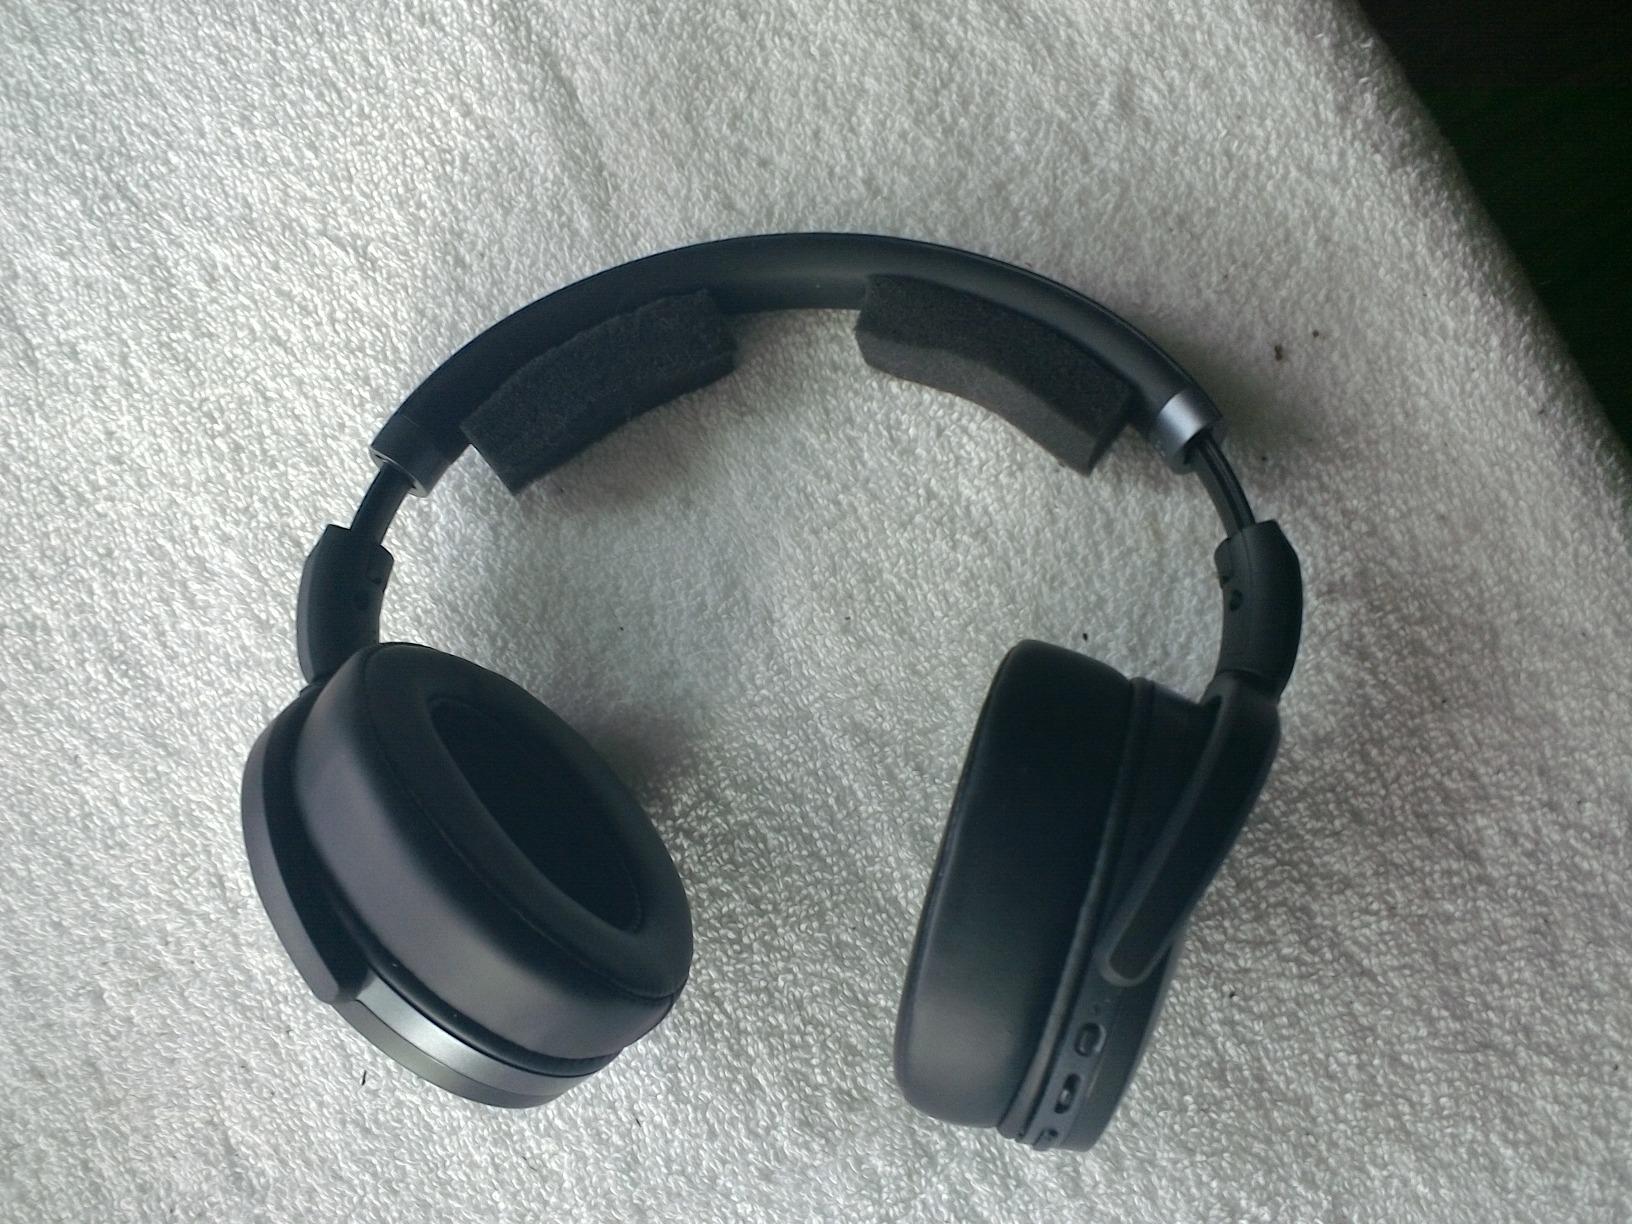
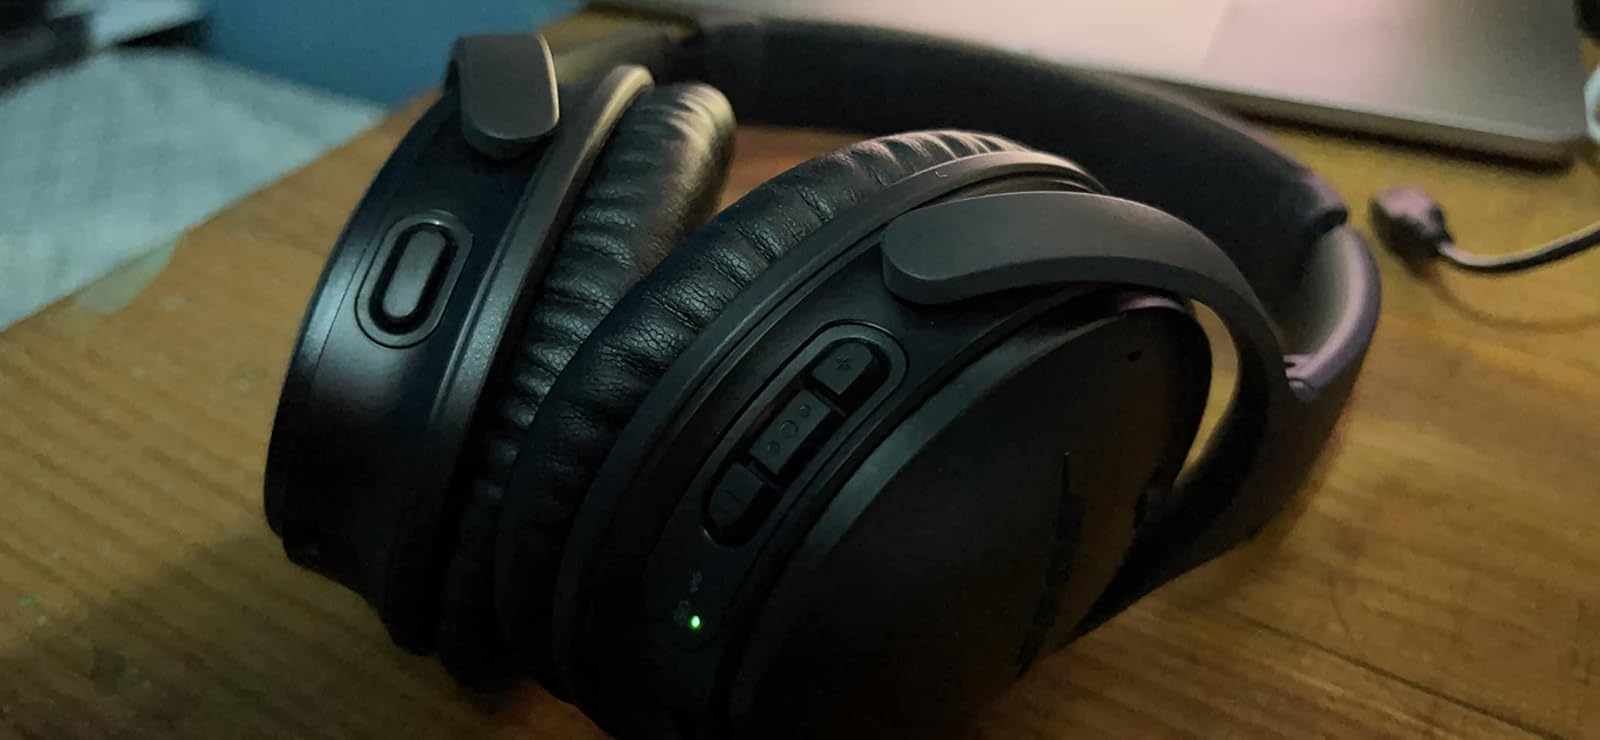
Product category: headphones
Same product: no